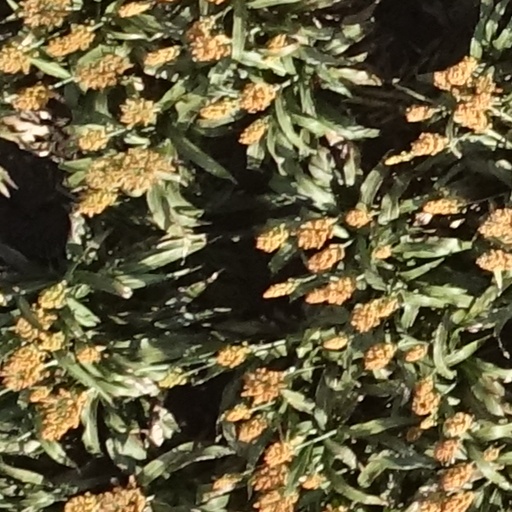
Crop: sorghum